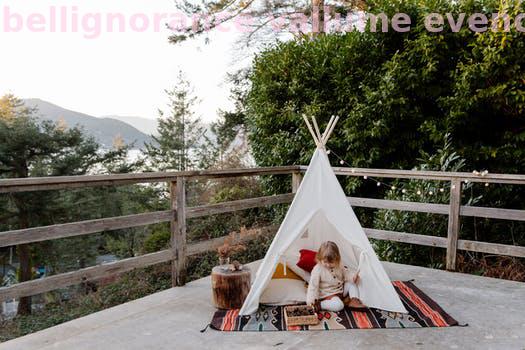
Label: Watermark